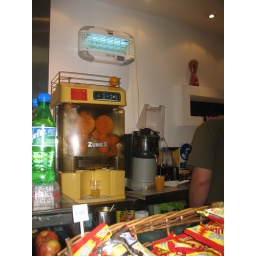
Juice machine in Temple Bar juice bar